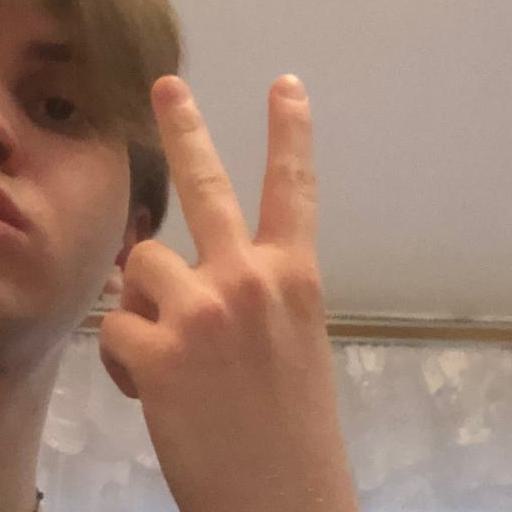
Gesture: peace_inverted